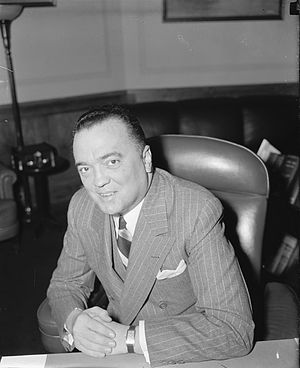
J. Edgar Hoover
John Edgar Hoover var chef for det amerikanske forbundspoliti FBI i 48 år fra 1924 til sin død i 1972.